Bayt Jibrin

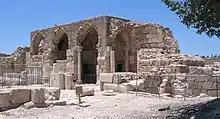
Remains of the Crusader church in Bayt Jibrin, 2009

The 9th-century historian al-Baladhuri mentions Bayt Jibrin (the name given to it by the Arabs following the Muslim conquest) as one of ten towns in Jund Filastin (military district of Palestine) conquered by the Muslims under Amr ibn al-As during the mid-630s' Muslim conquest. Amr enclosed a domain to Bayt Jibrin, which he named Ajlan, after one of his freemen.